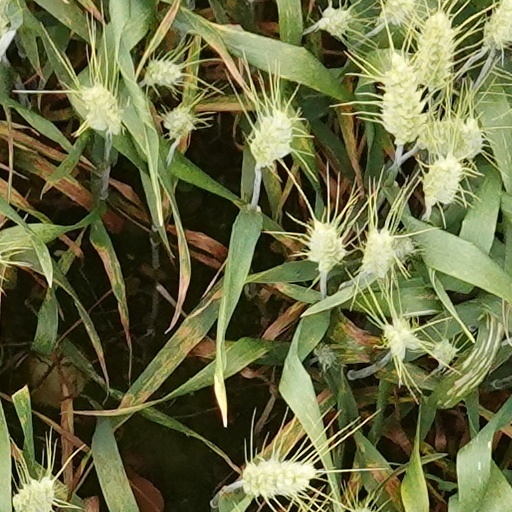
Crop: wheat